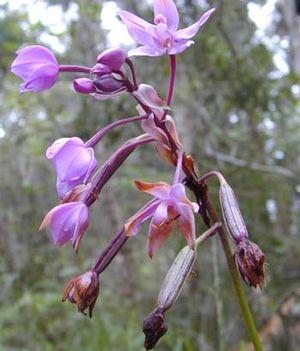
En botanique, la croissance indéterminée signifie que la croissance de la plante n'est pas terminée, par opposition à la « croissance déterminée » qui cesse dès qu'une structure génétiquement prédéterminée est complètement formée.